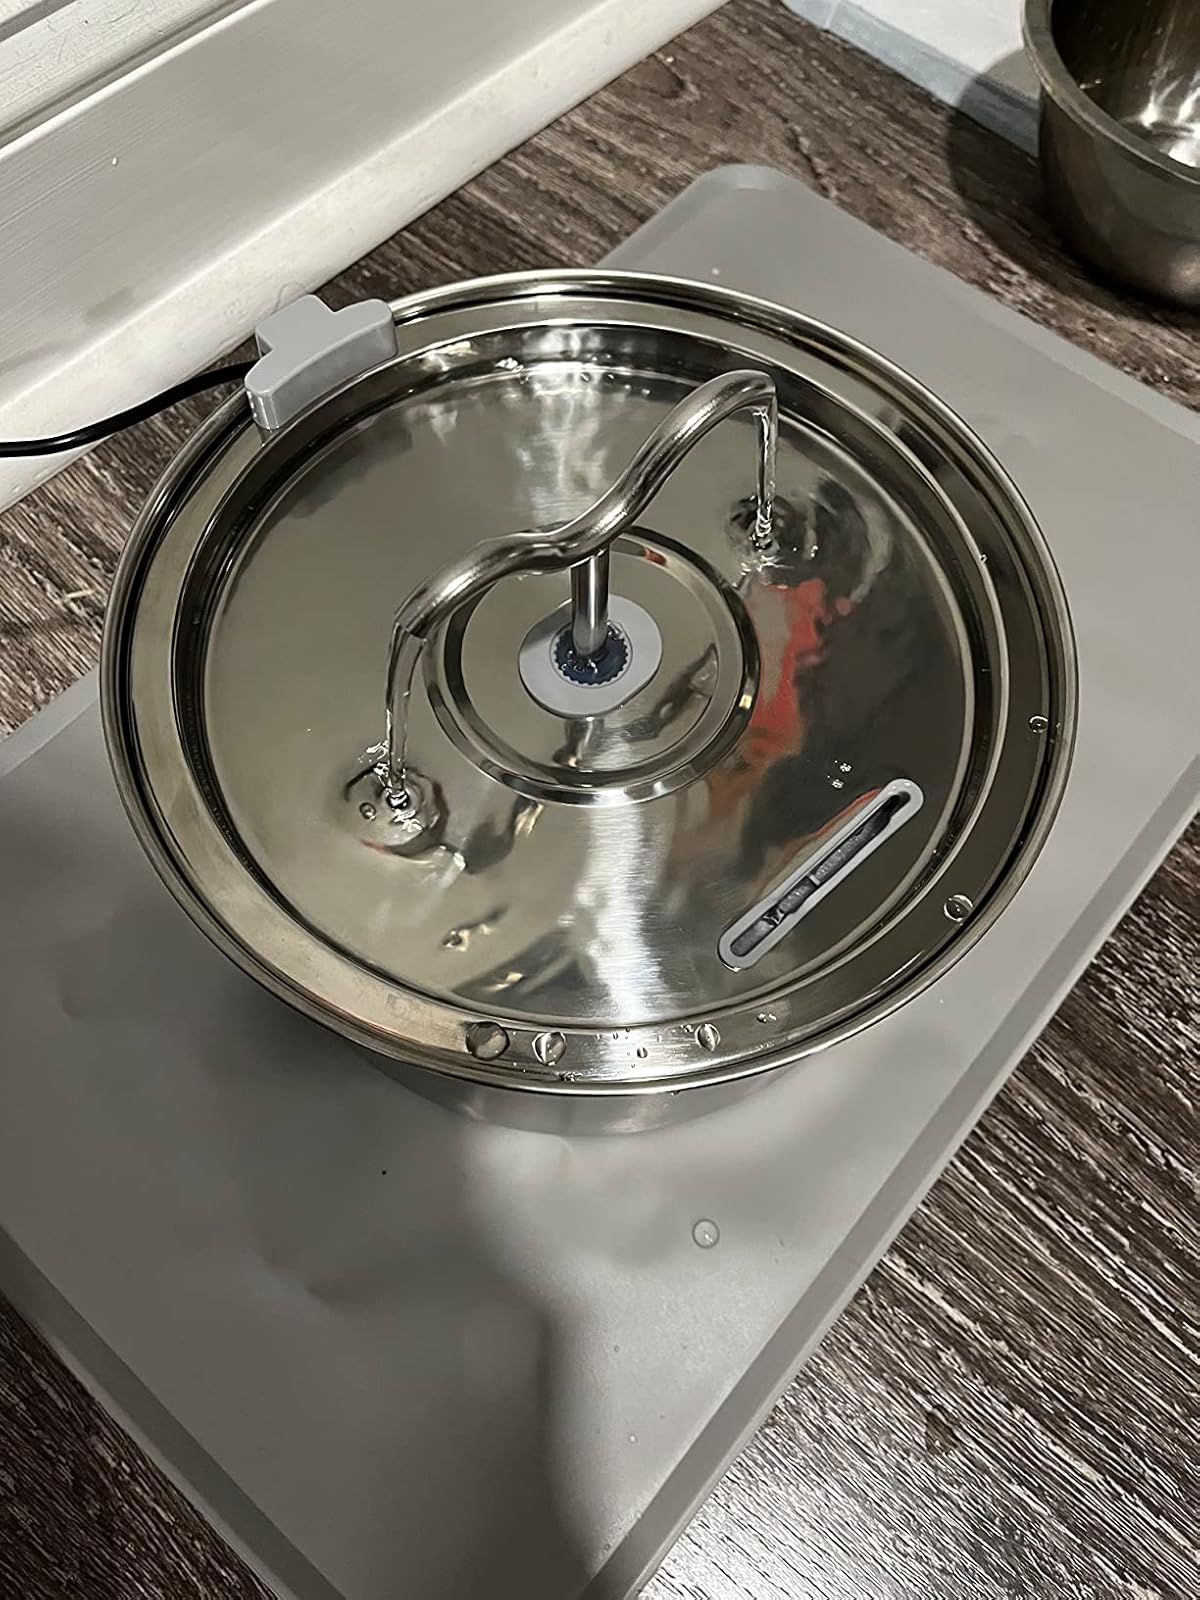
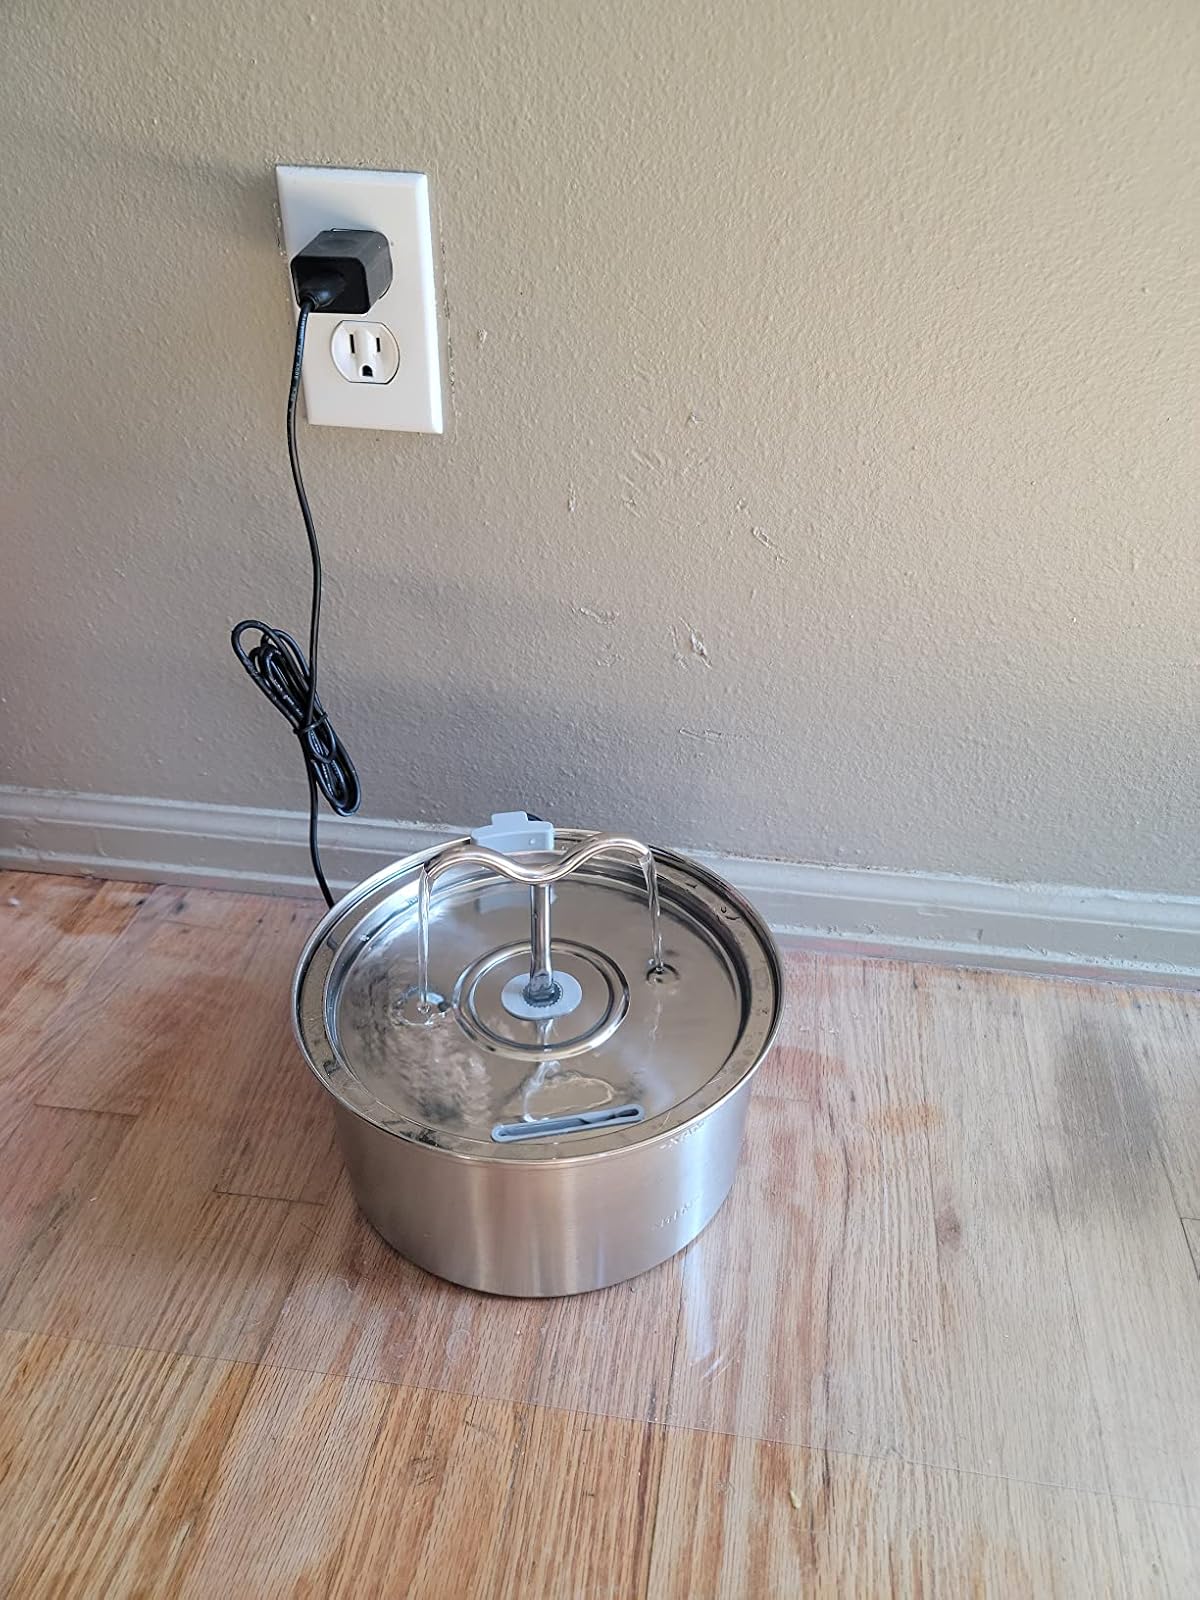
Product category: items_bowl
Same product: yes